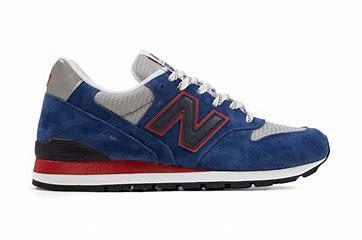
Brand: New
Model: Balance New Balance 996